God of War: Chains of Olympus

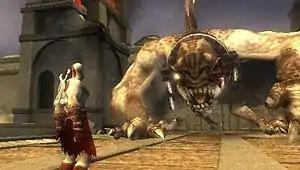
Kratos battles the basilisk in the city of Attica.

About halfway through Kratos' ten years of service to the Olympian gods, he is sent to the city of Attica to help defend it from the invading Persian army. After successfully killing the Persian king, decimating his army, and slaying their pet basilisk, Kratos observes the Sun fall from the sky, plunging the world into darkness. As he fights his way through the city of Marathon, the Spartan witnesses the black fog of Morpheus covering the land. He hears a haunting flute melody, which he recognizes as a melody once played by his deceased daughter Calliope. Finding the Temple of Helios, Kratos learns from Athena that Morpheus has caused many of the gods to fall into a deep slumber due to the absence of light. Before she succumbs to slumber, Athena tasks Kratos to find Helios, return him to the sky, and break Morpheus’ grasp on the world. The Spartan eventually locates Helios' sister, Eos, who tells Kratos that the Titan Atlas has abducted her brother. Eos advises Kratos to seek the Primordial Fires, which he uses to awaken the fire steeds of Helios. The steeds take the Spartan to the Underworld, where he has two encounters with Charon at the River Styx. Although Charon initially defeats Kratos and banishes him to Tartarus, the Spartan returns with the Gauntlet of Zeus and destroys the ferryman.